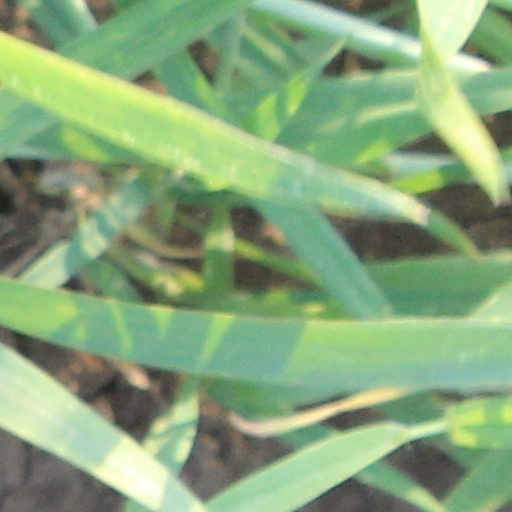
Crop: wheat